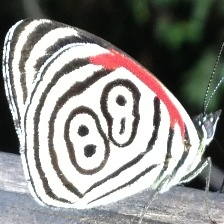
Species: AN 88